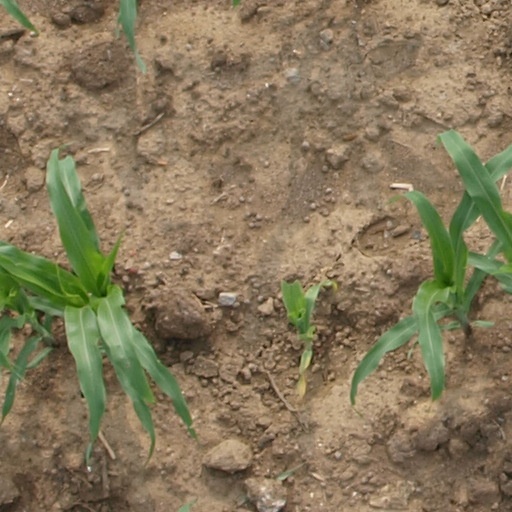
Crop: maize; corn